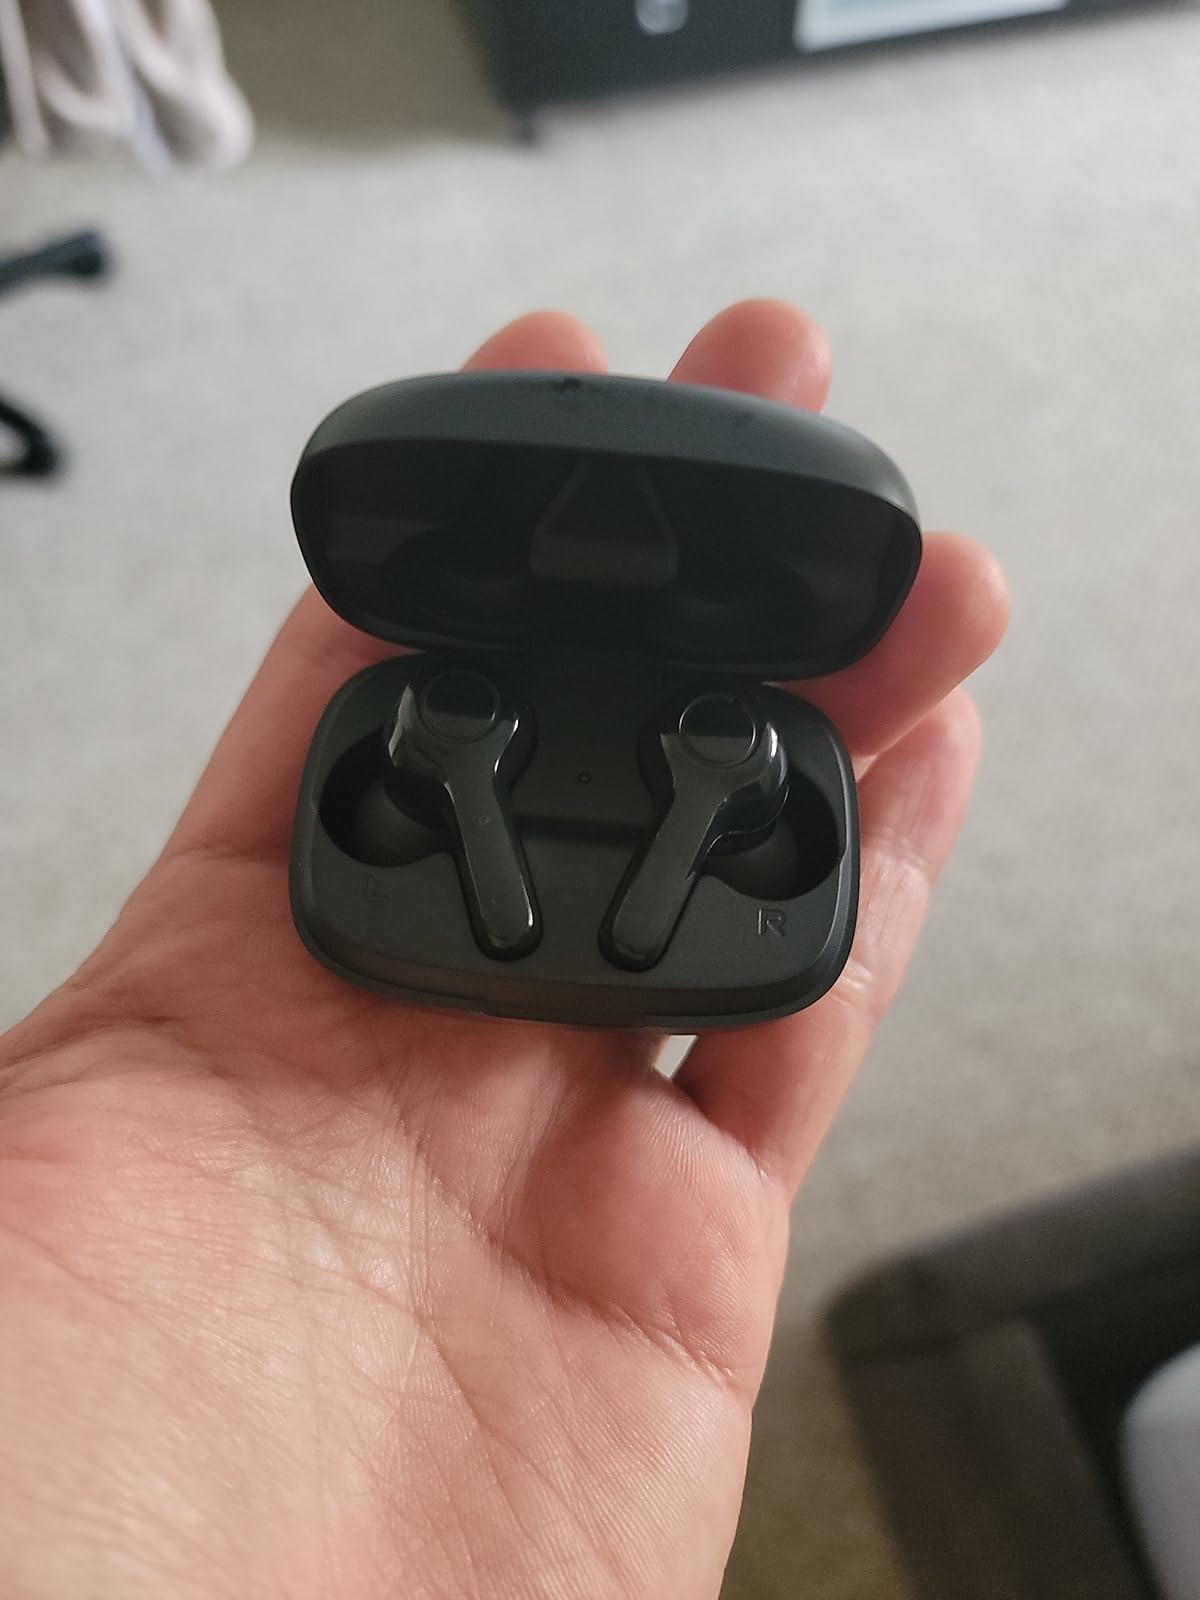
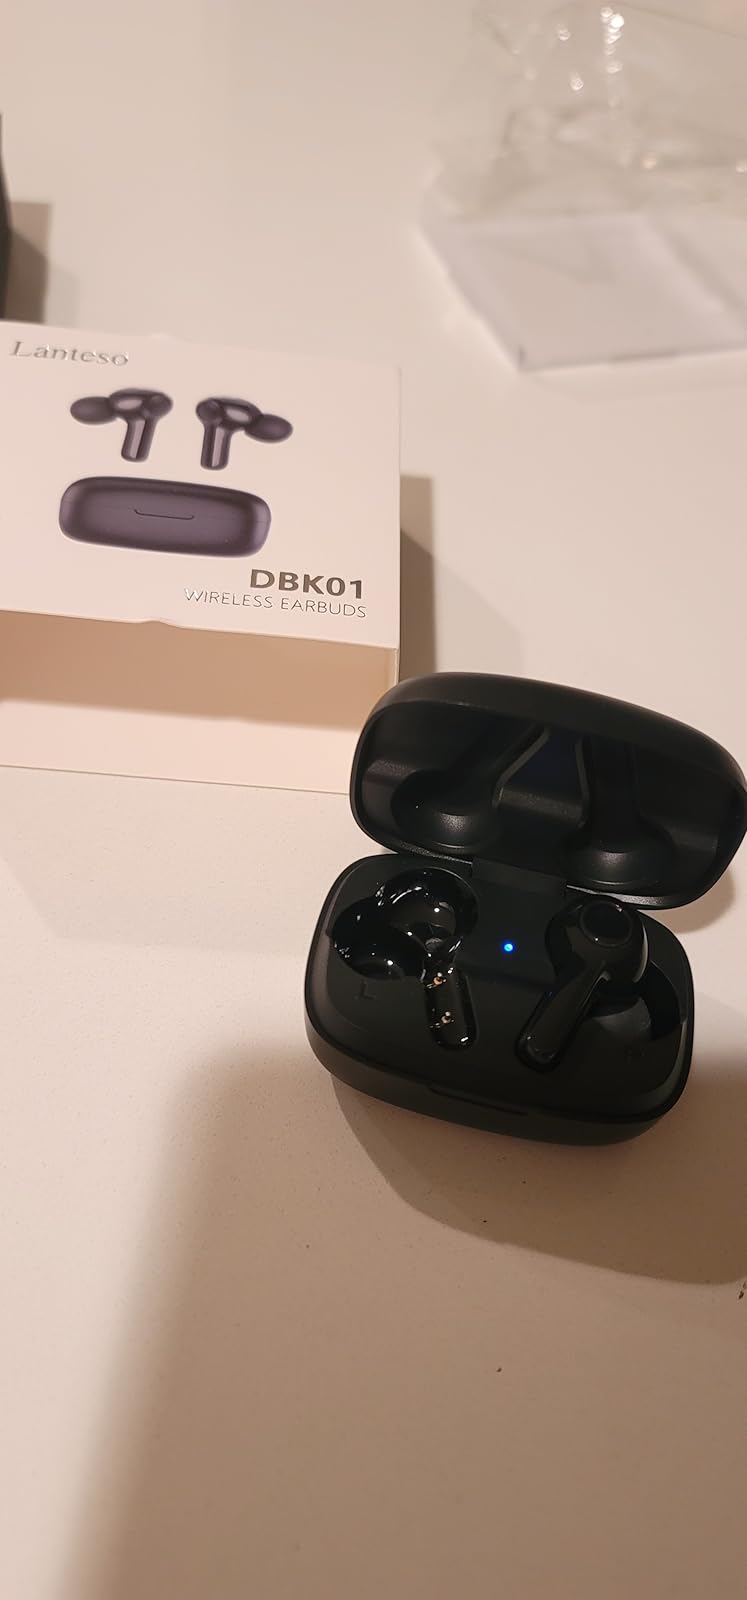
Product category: earbuds
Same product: yes